Sunrise at Campobello (play)

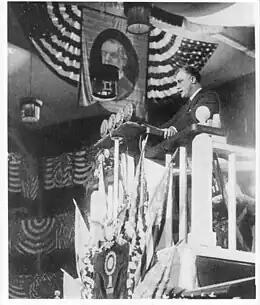
FDR nominating Al Smith at the 1924 Democratic National Convention (June 26, 1924)

Campobello Island was Roosevelt's summer home in New Brunswick, Canada. Early scenes in the play's actions take place there, where we see Roosevelt afflicted with paralysis of his legs, before the play's story shifts to Roosevelt's home in New York City, where he struggles to overcome the paralysis. The play ends with the 1924 Democratic National Convention speech, which catapulted him back into politics after an absence of several years.